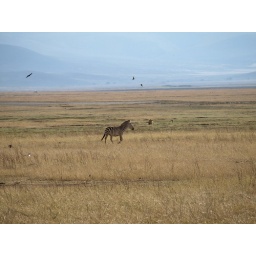
This was a fascinating game of chicken between a zebra and four male lions (one in the picture)